Olivier Messiaen

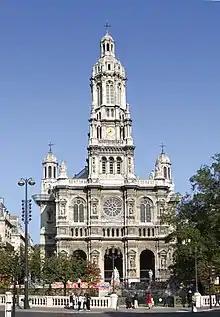
Église de la Sainte-Trinité, Paris, where Messiaen was titular organist for 61 years

In the autumn of 1927, Messiaen joined Dupré's organ course. Dupré later wrote that Messiaen, having never seen an organ console, sat quietly for an hour while Dupré explained and demonstrated the instrument, and then came back a week later to play Johann Sebastian Bach's "Fantasia in C minor" to an impressive standard. From 1929, Messiaen regularly deputised at the Église de la Sainte-Trinité for the ailing Charles Quef. The post became vacant in 1931 when Quef died, and Dupré, Charles Tournemire and Widor among others supported Messiaen's candidacy. His formal application included a letter of recommendation from Widor. The appointment was confirmed in 1931, and he remained the organist at the church for more than 60 years. He also assumed a post at the Schola Cantorum de Paris in the early 1930s. In 1932, he composed the "Apparition de l'église éternelle" for organ.